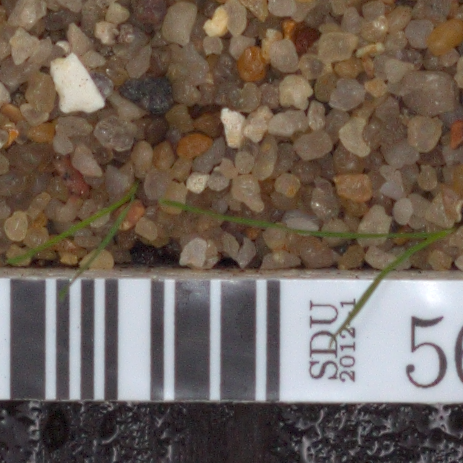
Label: loose_silkybent